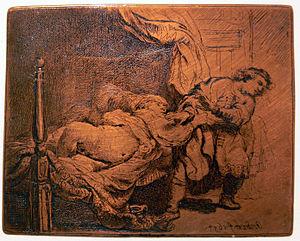
Rembrandt, plaque gravée à l'eau-forte, Joseph et la femme de Putiphar, 1634. Bartsch 39. Collection privée en dépôt à Amsterdam, Rembrandthuis
Joseph et la femme de Putiphar est une gravure à l'eau-forte de Rembrandt exécutée en 1634.